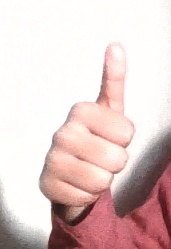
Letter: aleff